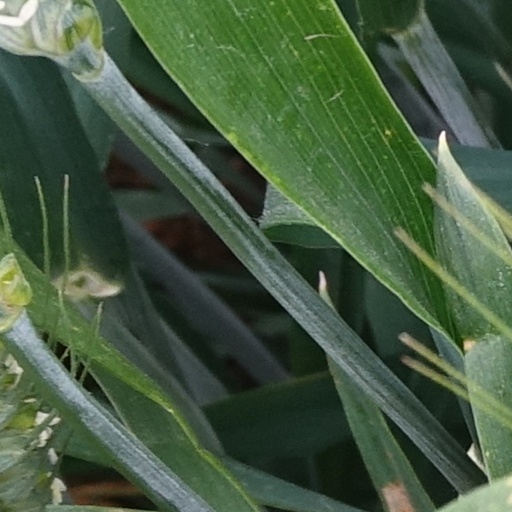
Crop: wheat